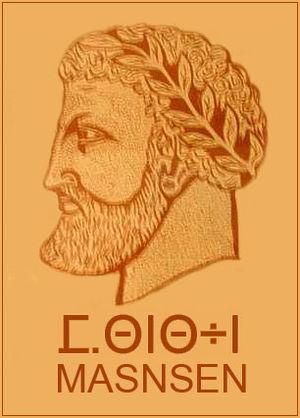
Le roi Numide
La troisième guerre punique est la dernière phase d'un conflit connu sous le nom de guerres puniques et qui oppose pendant plus d'un siècle Rome et Carthage.
Massinissa, né vers 238 av. J.-C. et mort en janvier 148 av. J.-C., était un roi numide berbère, fils du roi Gaïa, petit-fils de Zelalsan. Il fut l'auteur de l'unification de la Numidie et son premier roi.
Après la préhistoire de l'Afrique du Nord, la protohistoire de l'Algérie et la civilisation capsienne, l'histoire de l'Algérie dans l'Antiquité est marquée par l'émergence des royaumes, à l'âge du fer, sur une période d'environ 1 500 ans.
Les Berbères sont un groupe ethnique autochtone d'Afrique du Nord. Aussi Connus dans l'Antiquité sous les noms de Libyens, Numides, Maures, Gétules, Garamantes. Ils furent notamment impliqués au cours de leur histoire dans les guerres puniques, la conquête romaine, la christianisation, l'invasion vandale, la conquête arabe et l'islamisation.